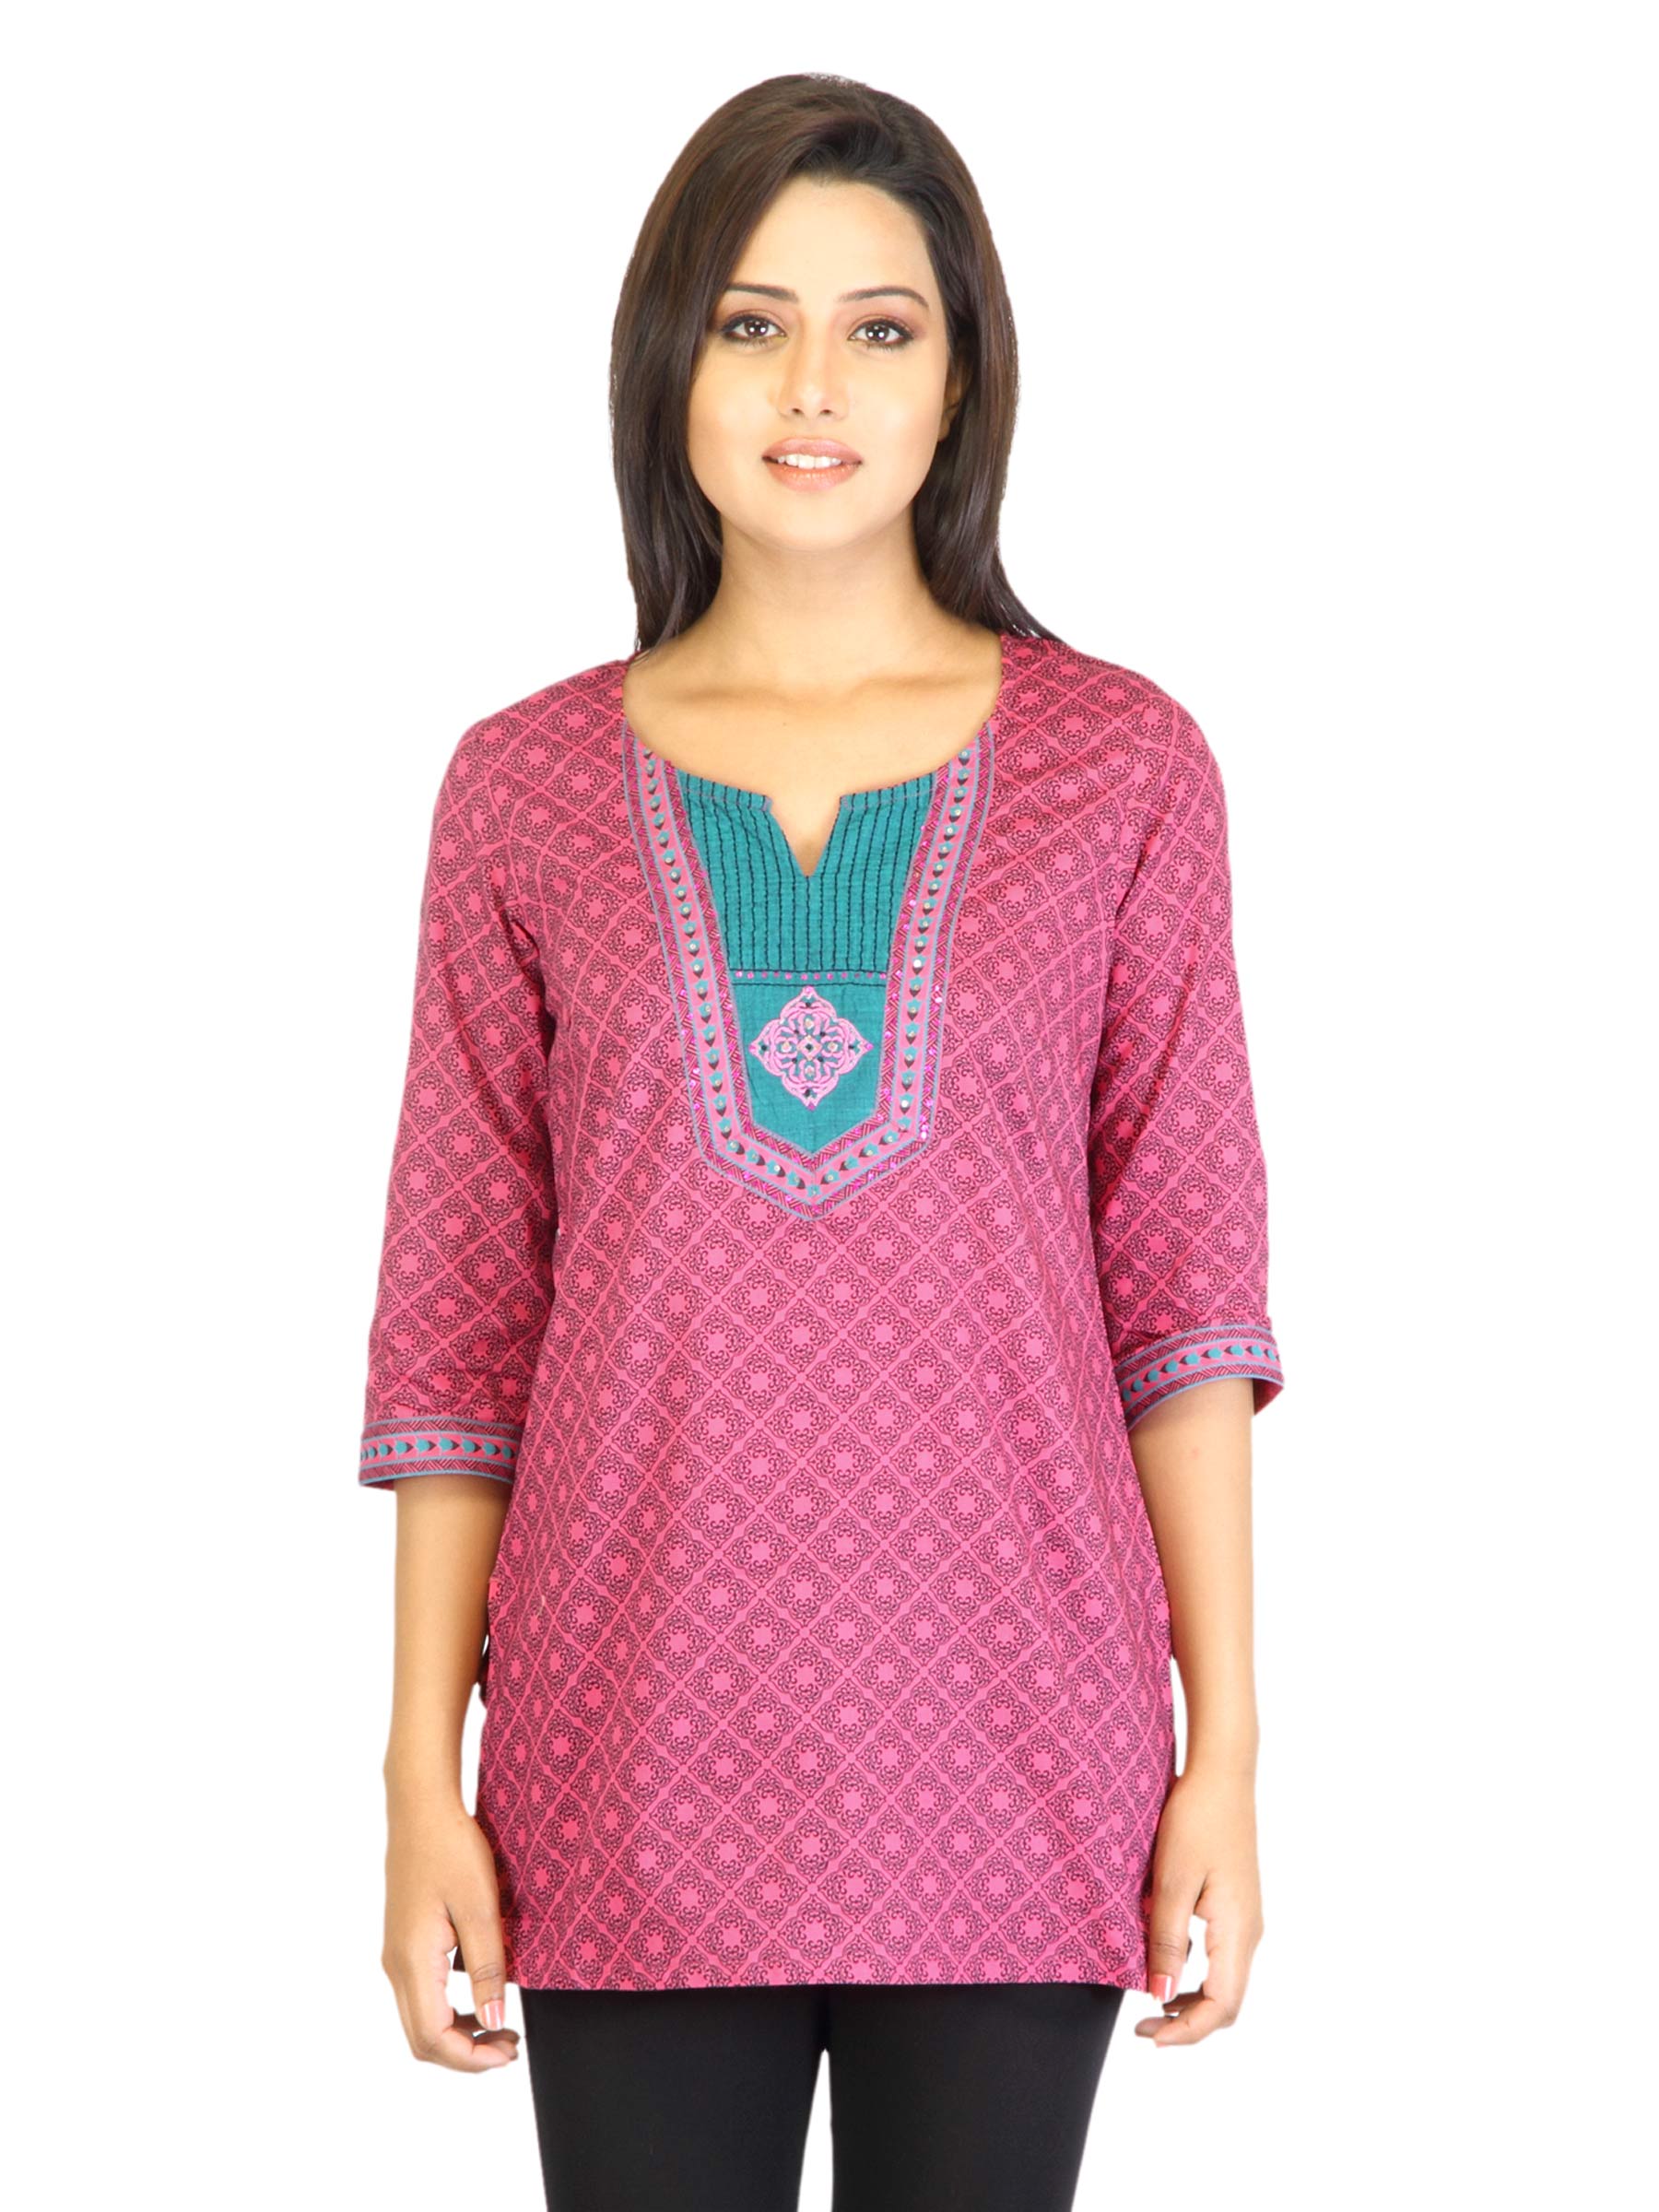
Aurelia Women Pink Printed Kurti
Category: Apparel / Topwear / Kurtis
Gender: Women
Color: Pink
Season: Summer 2011
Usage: Ethnic